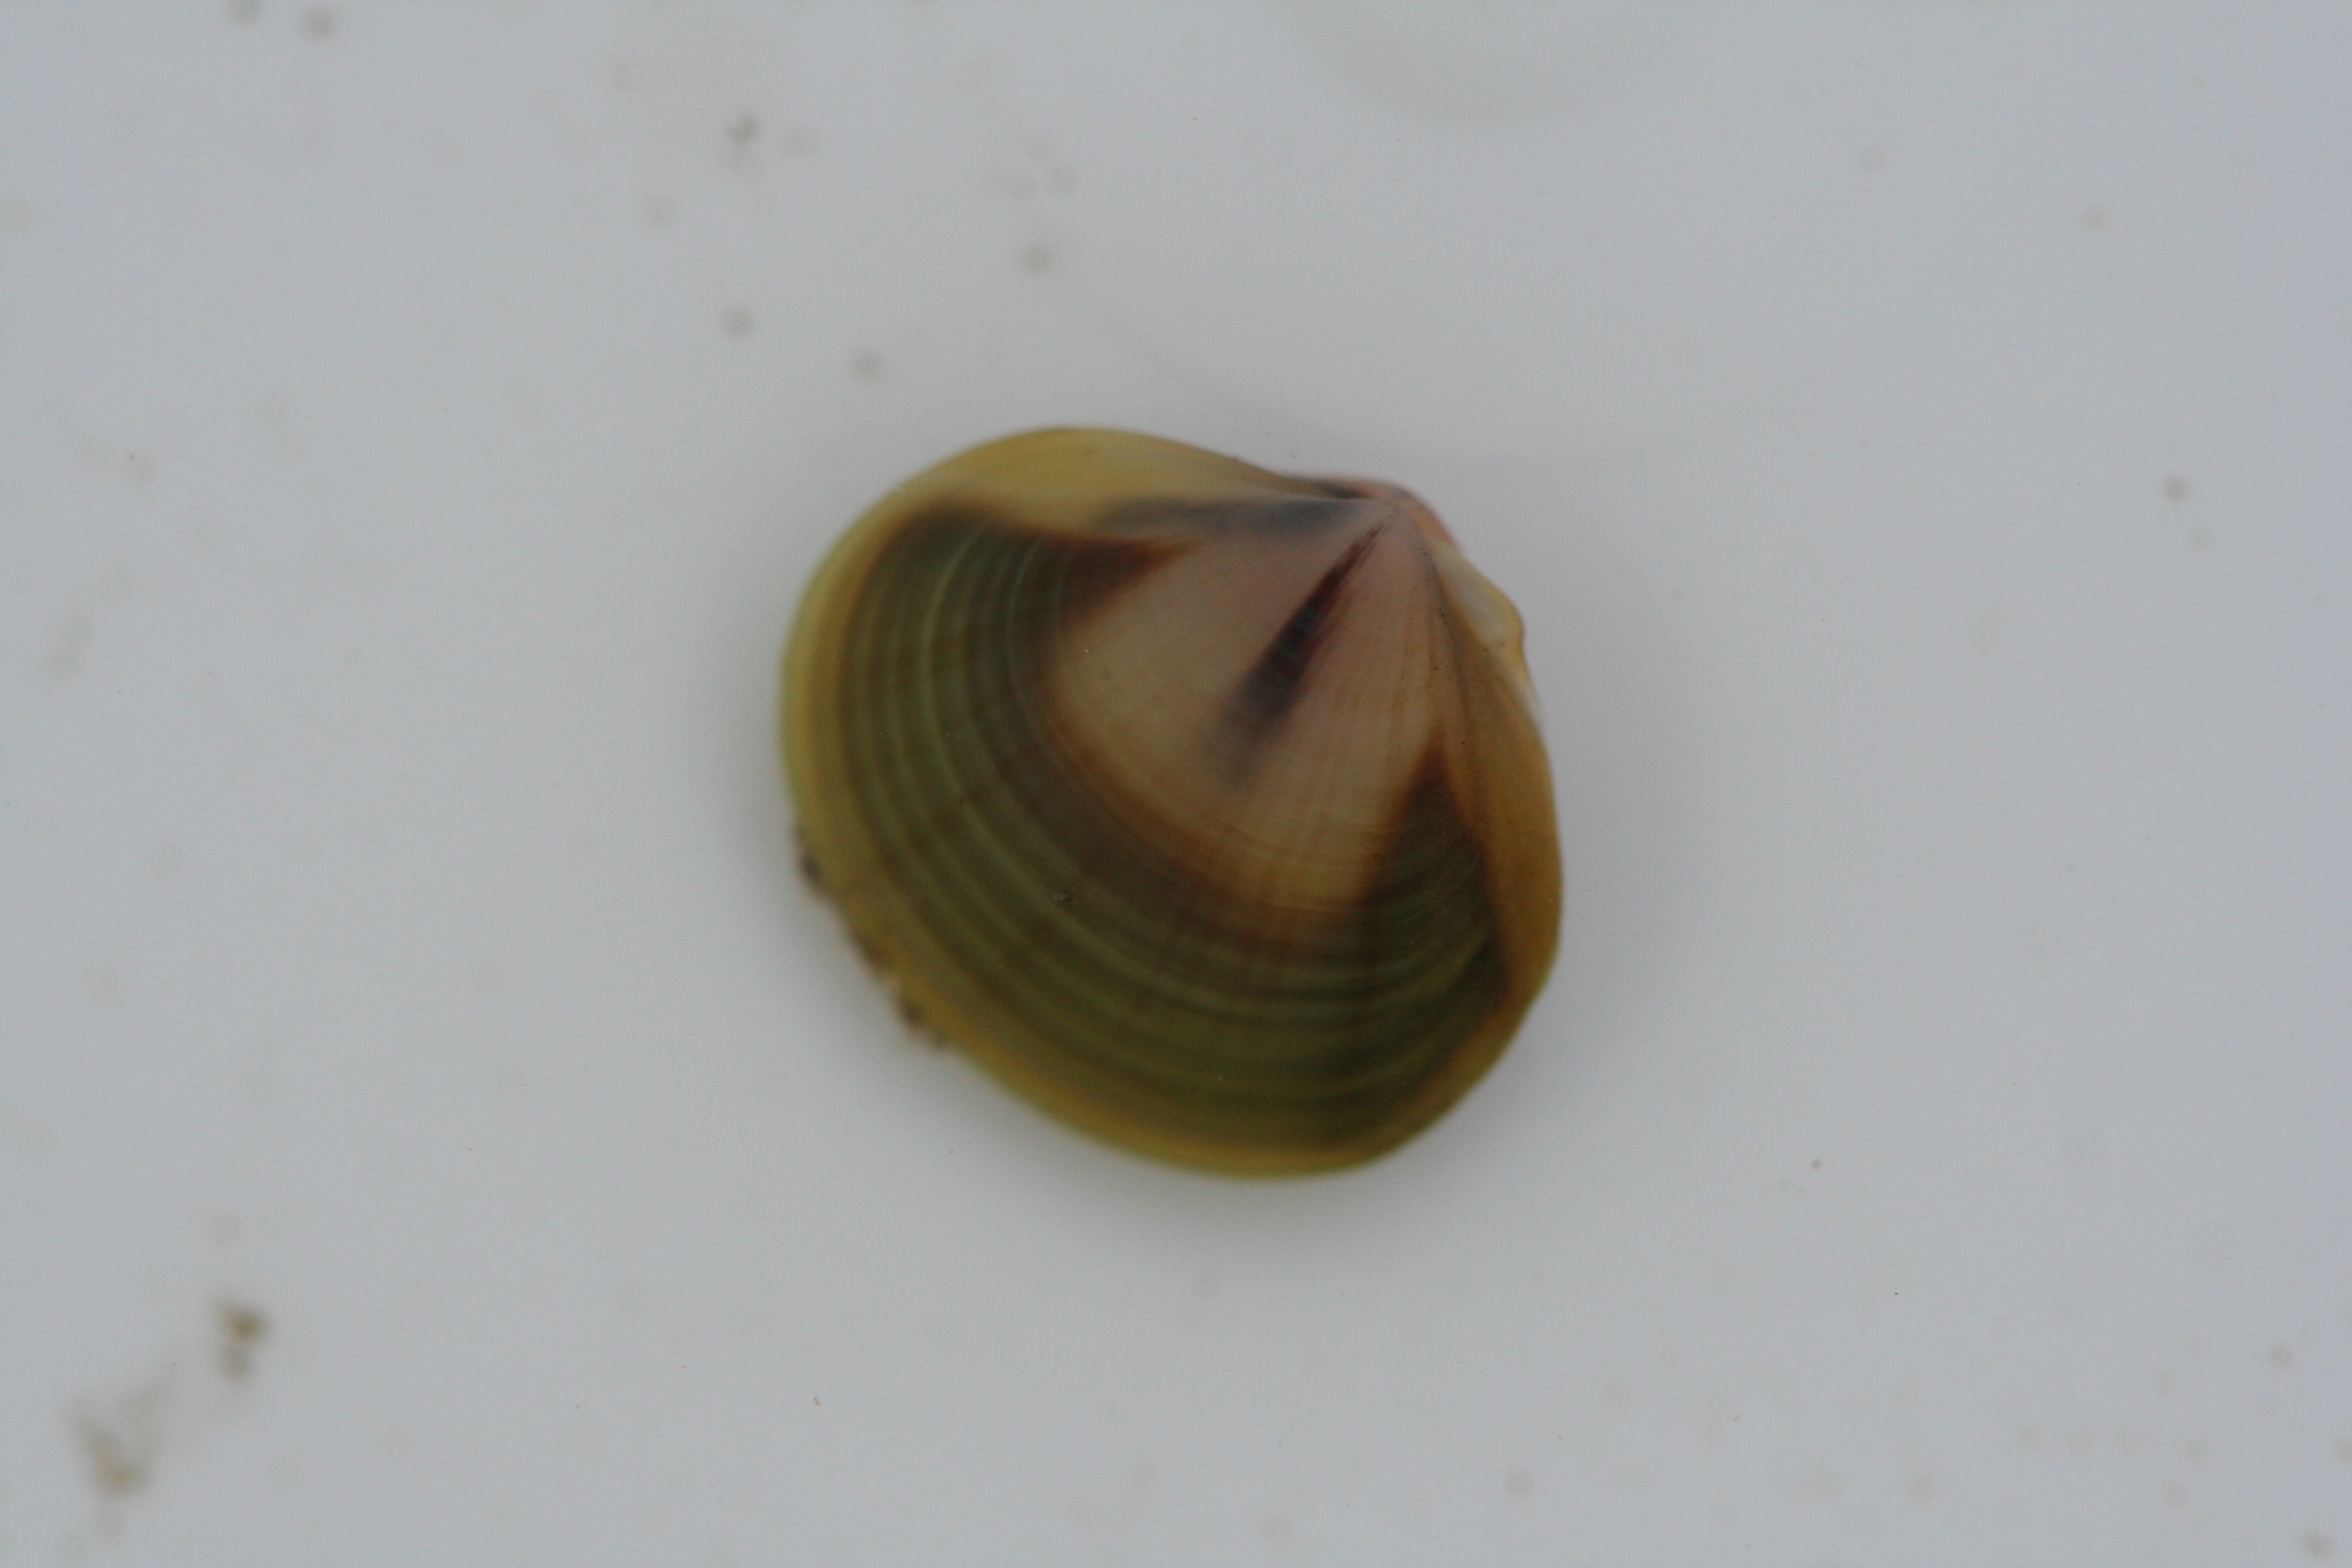
Macroinvertebrate group: snails_clams_mussels